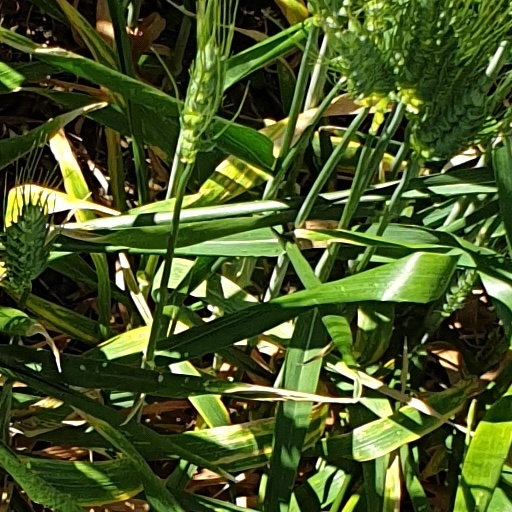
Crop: wheat